The Manster

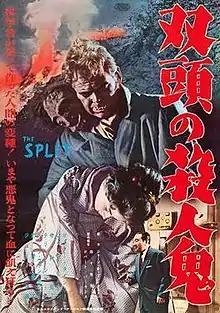
Japanese theatrical release poster

The film stars Peter Dyneley as a foreign correspondent in Japan who is given an experimental drug which causes an eye, and eventually a second head, to grow from his shoulder. Tetsu Nakamura plays the mad scientist, Dr. Suzuki, and Terri Zimmern his assistant, Tara. Jane Hylton also stars as Dyneley's wife.